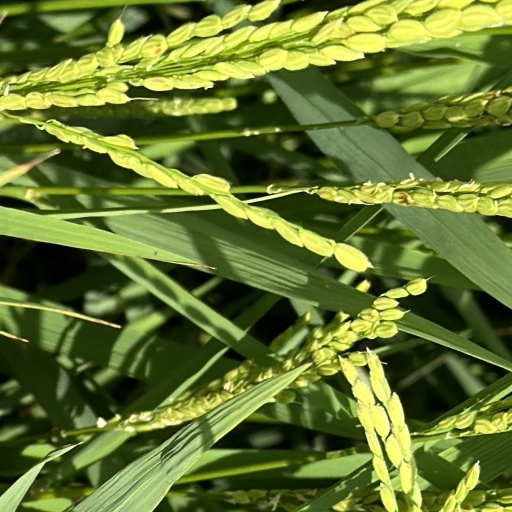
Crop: rice